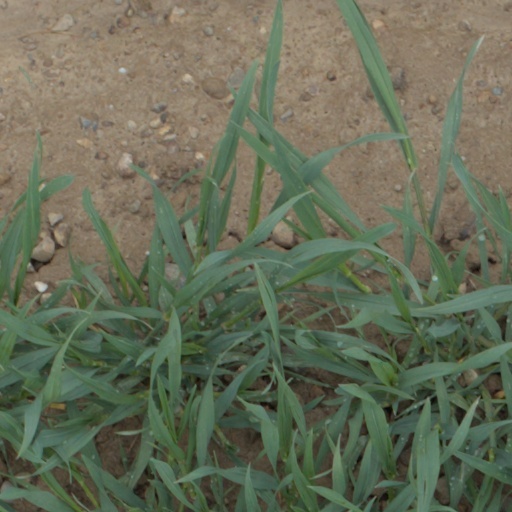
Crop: wheat